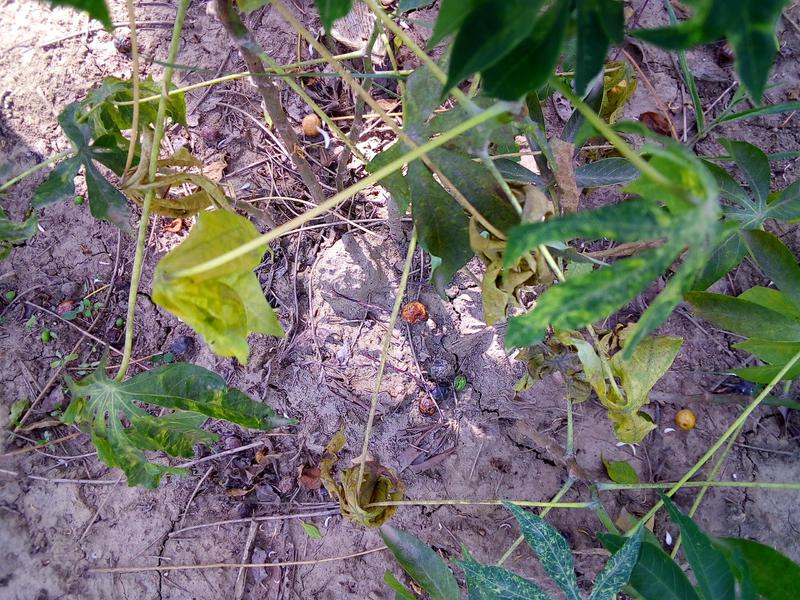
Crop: cassava
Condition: mosaic_disease